Juan Carlos Gaete

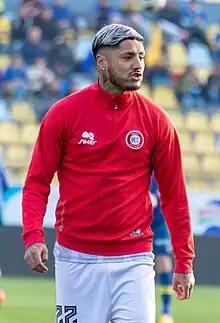
Gaete with Unión La Calera in 2023.

Juan Carlos Darío Gaete Contreras (born 21 May 1997), known as Juan Carlos Gaete, is a Chilean footballer who plays as a forward for Cobresal.